Ferdinand Marcos

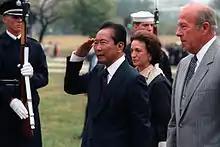
Ferdinand Marcos with US Secretary of State George Shultz, 1982

Some historians claim Marcos was responsible for the Plaza Miranda bombing as he is known to have used false flag operations as a pretext for martial law. US intelligence documents declassified in the 1990s contained evidence implicating Marcos, provided by a CIA mole within the Philippine Army.